Eliel Square

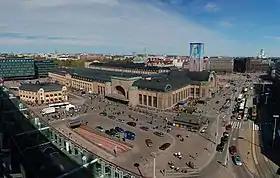
Aerial view of the Eliel Square right next to the Helsinki Central Station.

The Eliel Square is a square on the west side of the Helsinki Central Station in the heart of Helsinki, Finland. It is named after the railway station designer Eliel Saarinen. The square is for the most part the departure and arrival platforms for regional buses.